China Northwest Airlines

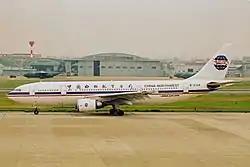
A China Northwest Airbus A300 at Nagoya Airport.

In 1988, the State Council decided to split CAAC into six separate airlines, of which China Northwest was one of them. The airline was based in Xi'an. It operated mostly domestic routes but also a handful of international flights to Japan.